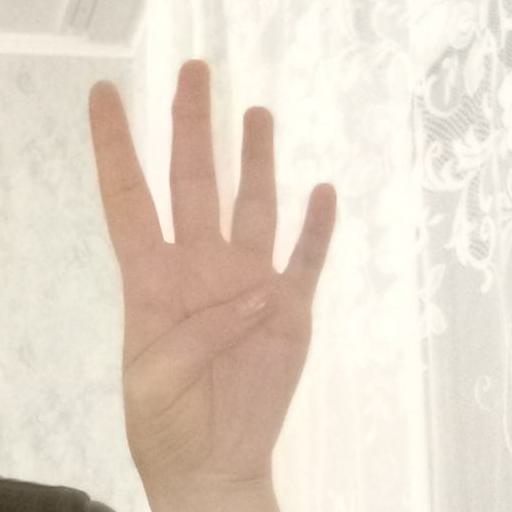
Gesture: four